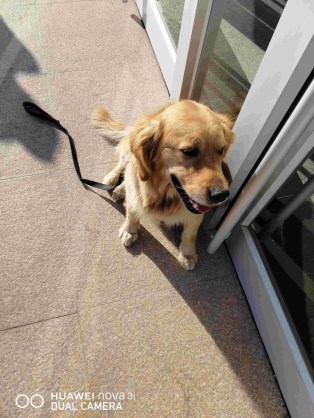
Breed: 5355-n000126-golden_retriever